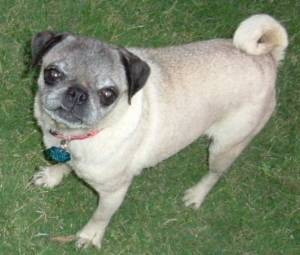
Breed: pug